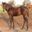
Label: horse